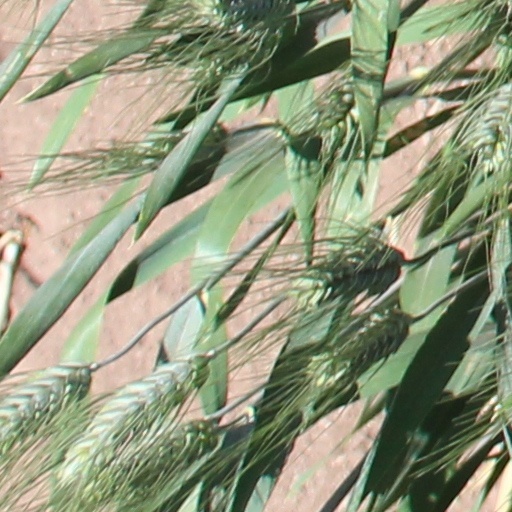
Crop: wheat